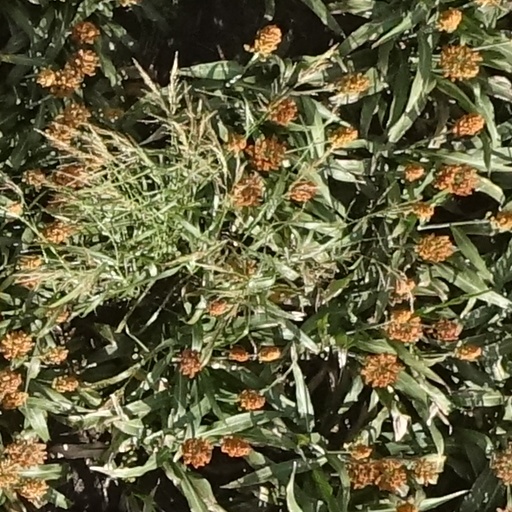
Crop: sorghum